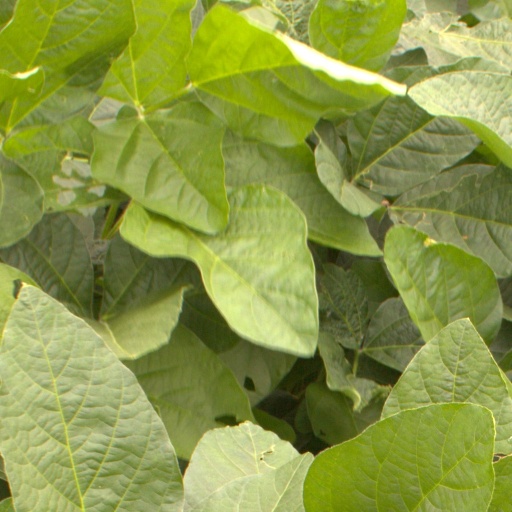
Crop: soybean